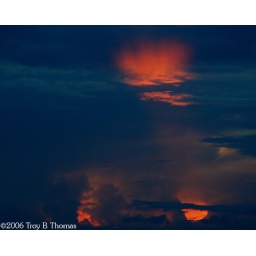
Sunset as seen from the roof of a building in downtown Fort Myers, Florida.